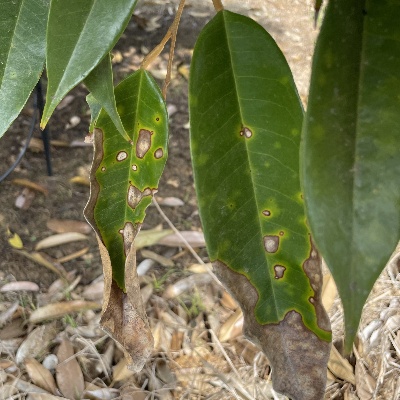
Label: Leaf_Phomopsis